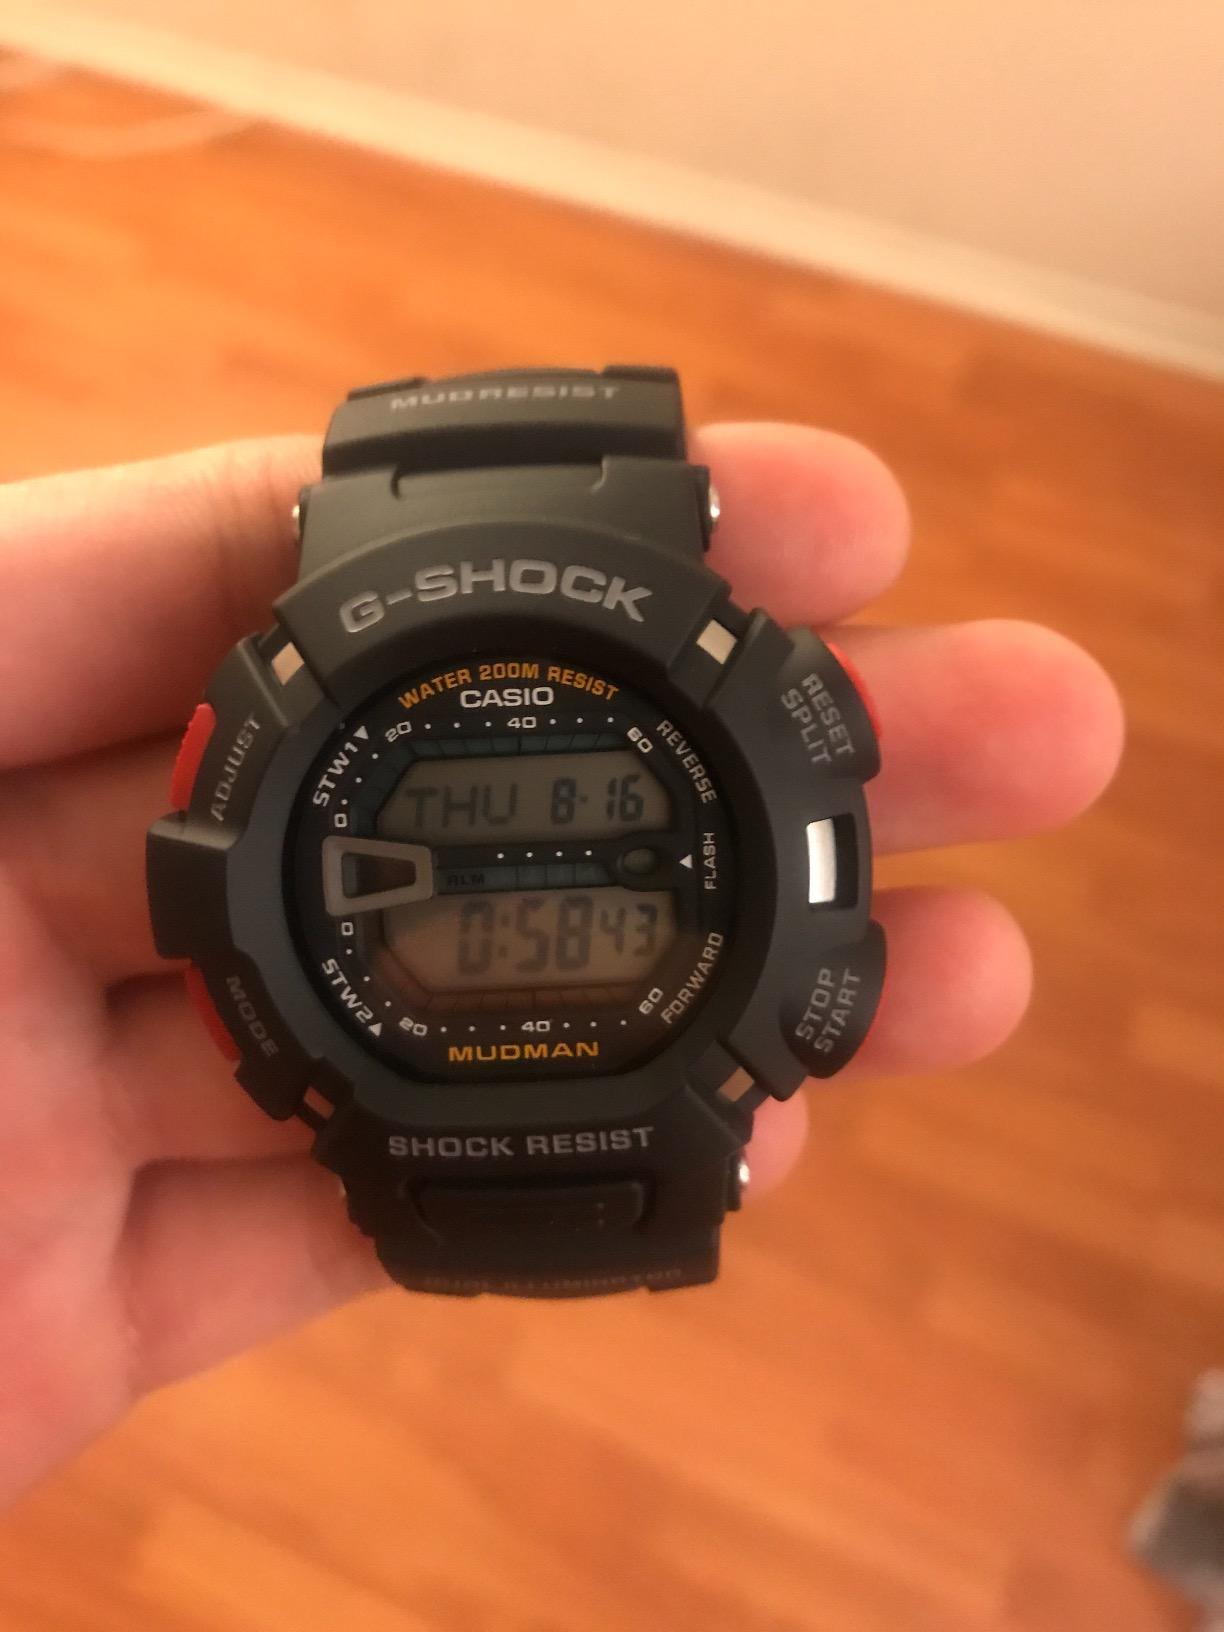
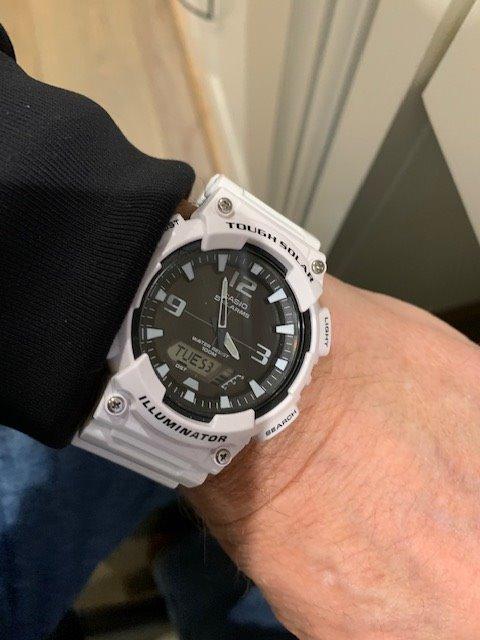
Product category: accessories_watch
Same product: no